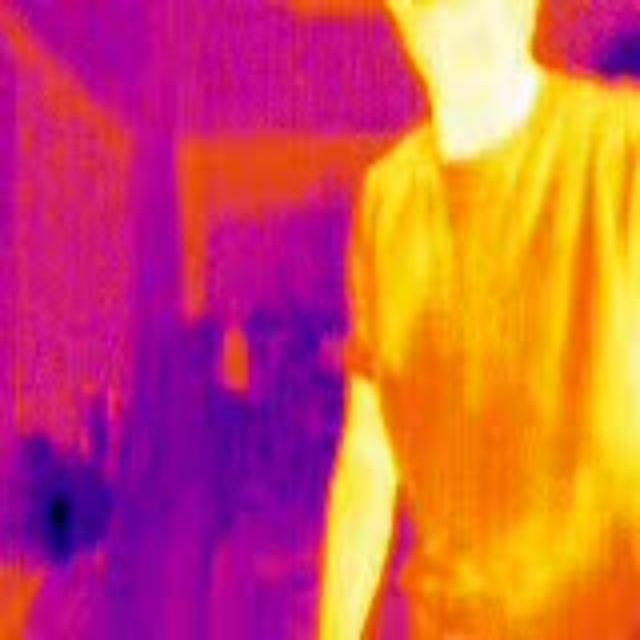
Detected objects:
label: person